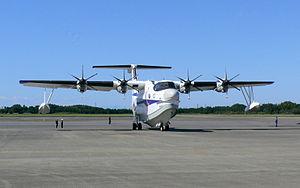
Le ShinMaywa US-2 est un avion amphibie quadrimoteur du constructeur japonais ShinMaywa, à décollage et atterrissage court, conçu pour le sauvetage en mer. L'appareil, qui succède au Shin Meiwa US-1, a effectué son premier vol le 18 décembre 2003.